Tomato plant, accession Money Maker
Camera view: vertical (180 deg); turntable rotation: 60 degrees
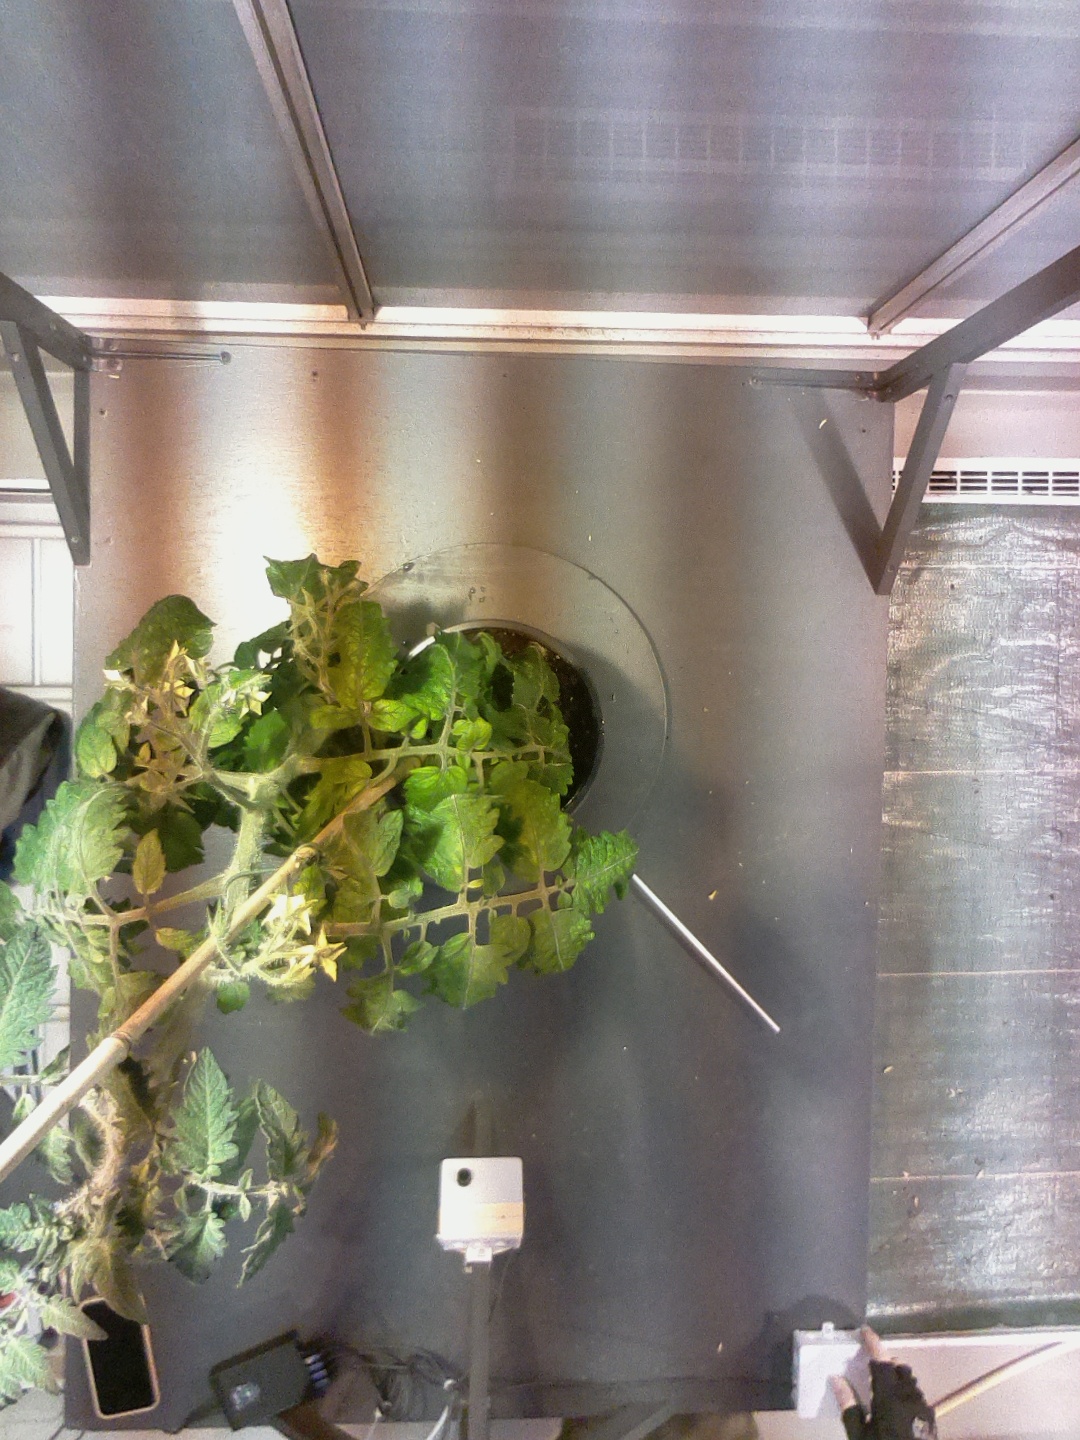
BBCH growth stage 69: End of flowering, 90%-100% of flowers open, more petals falling